Marián Čišovský

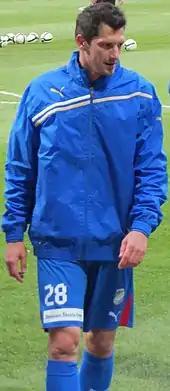
Čišovský with Viktoria Plzeň in 2013

Marián Čišovský (2 November 1979 – 28 June 2020) was a Slovak former professional footballer who played as a centre-back.